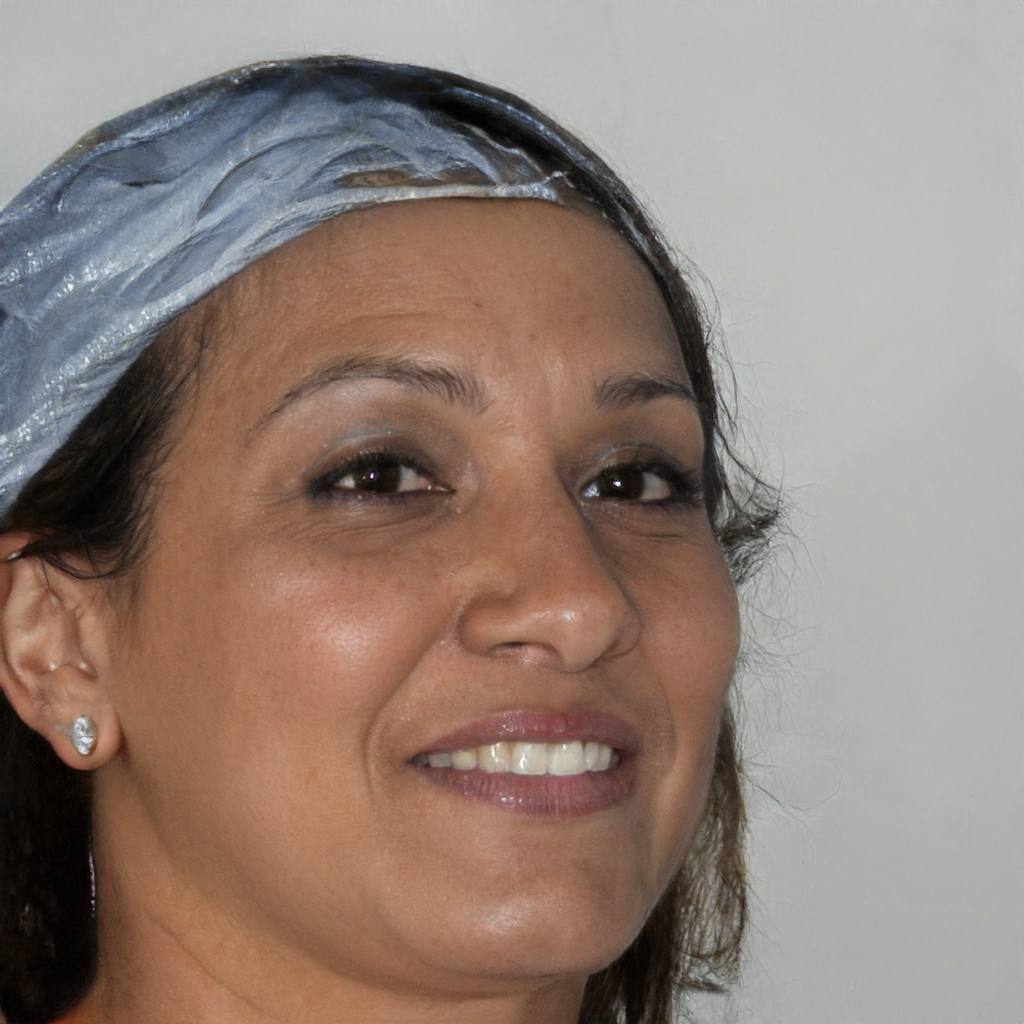
Gender: Female